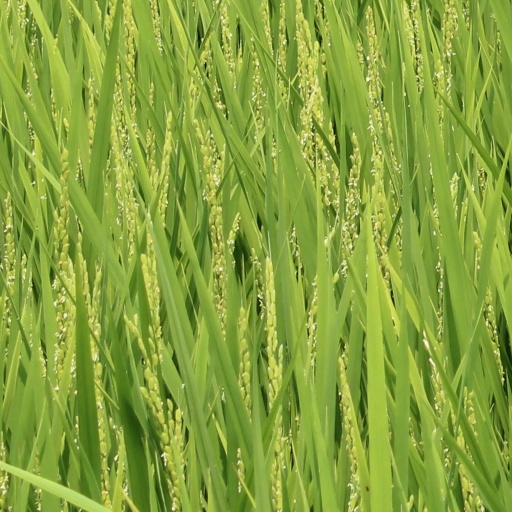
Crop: rice